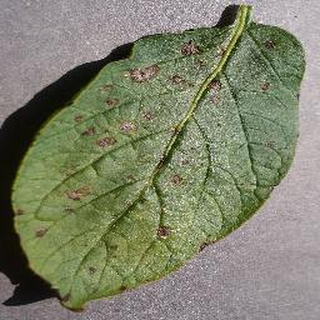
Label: potato_early_blight